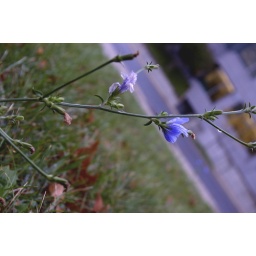
A blue flower by itself.